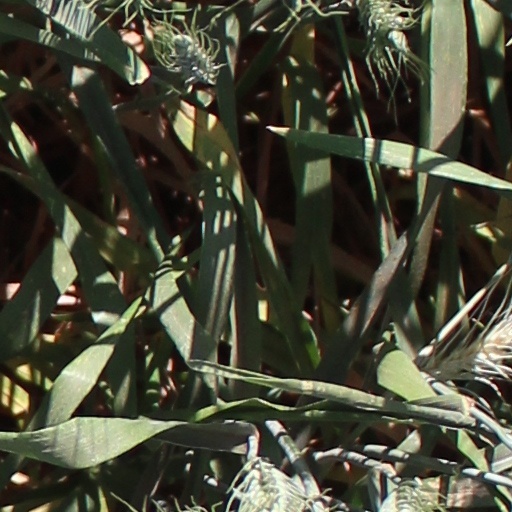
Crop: wheat